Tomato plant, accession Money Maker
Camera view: vertical (180 deg); turntable rotation: 240 degrees
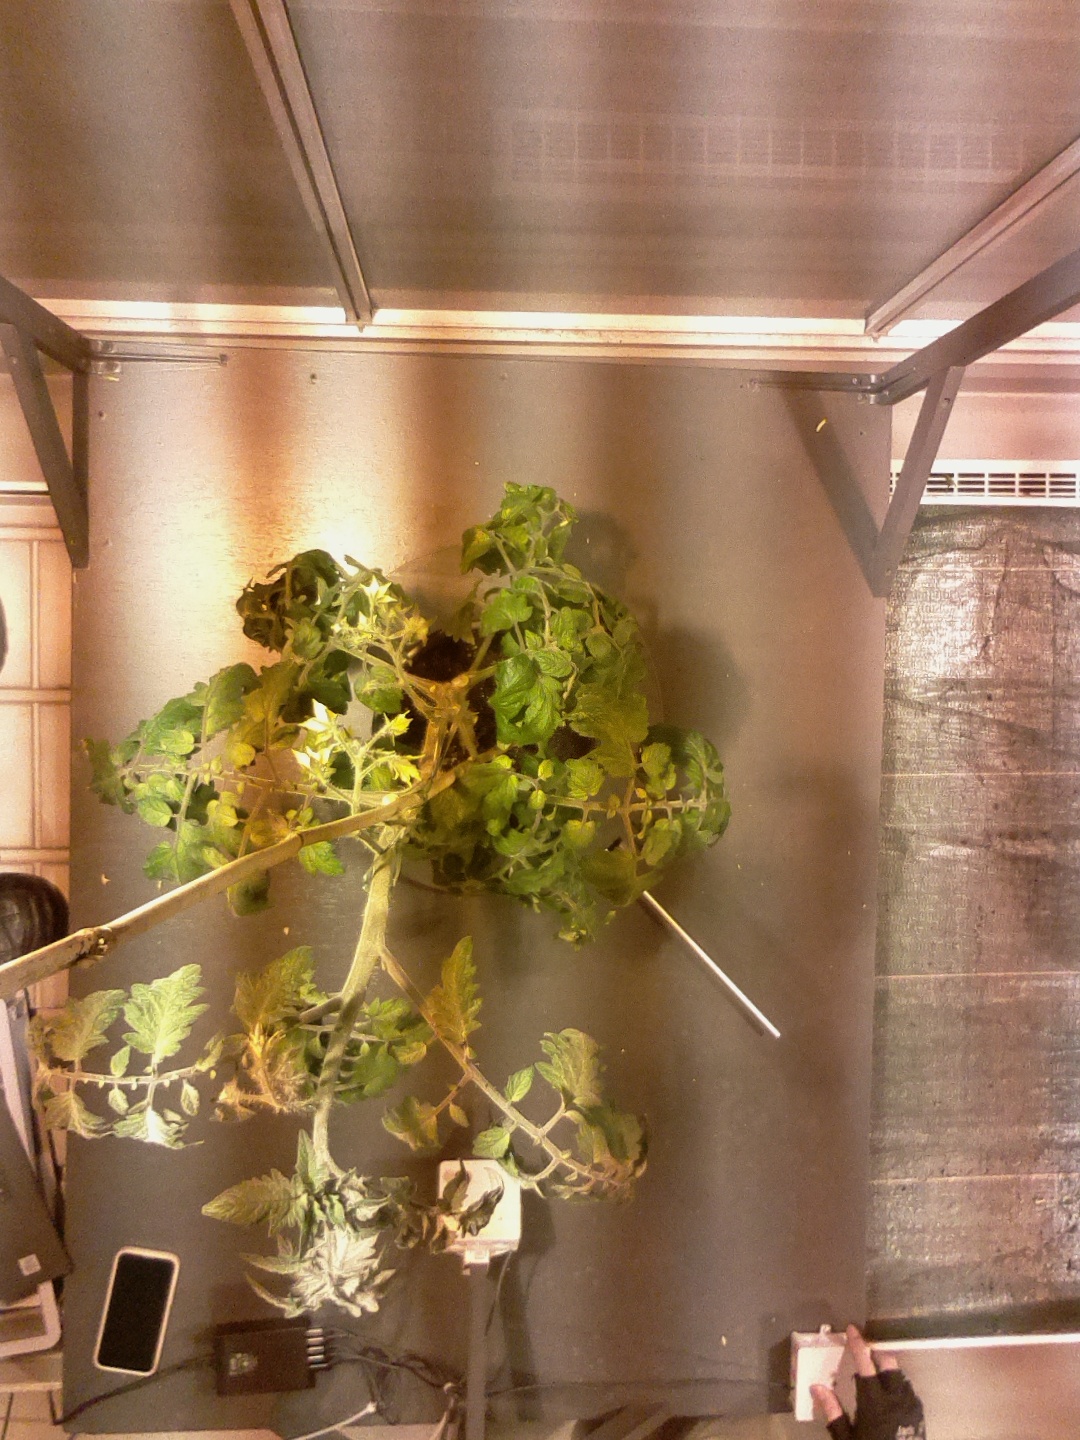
BBCH growth stage 70: Fruits at the main stem or branches visibles